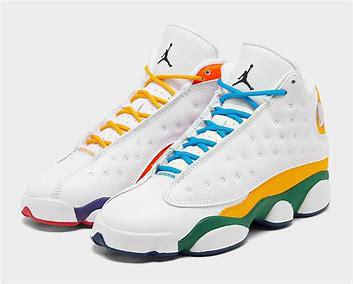
Brand: Jordan
Model: 13 Retro